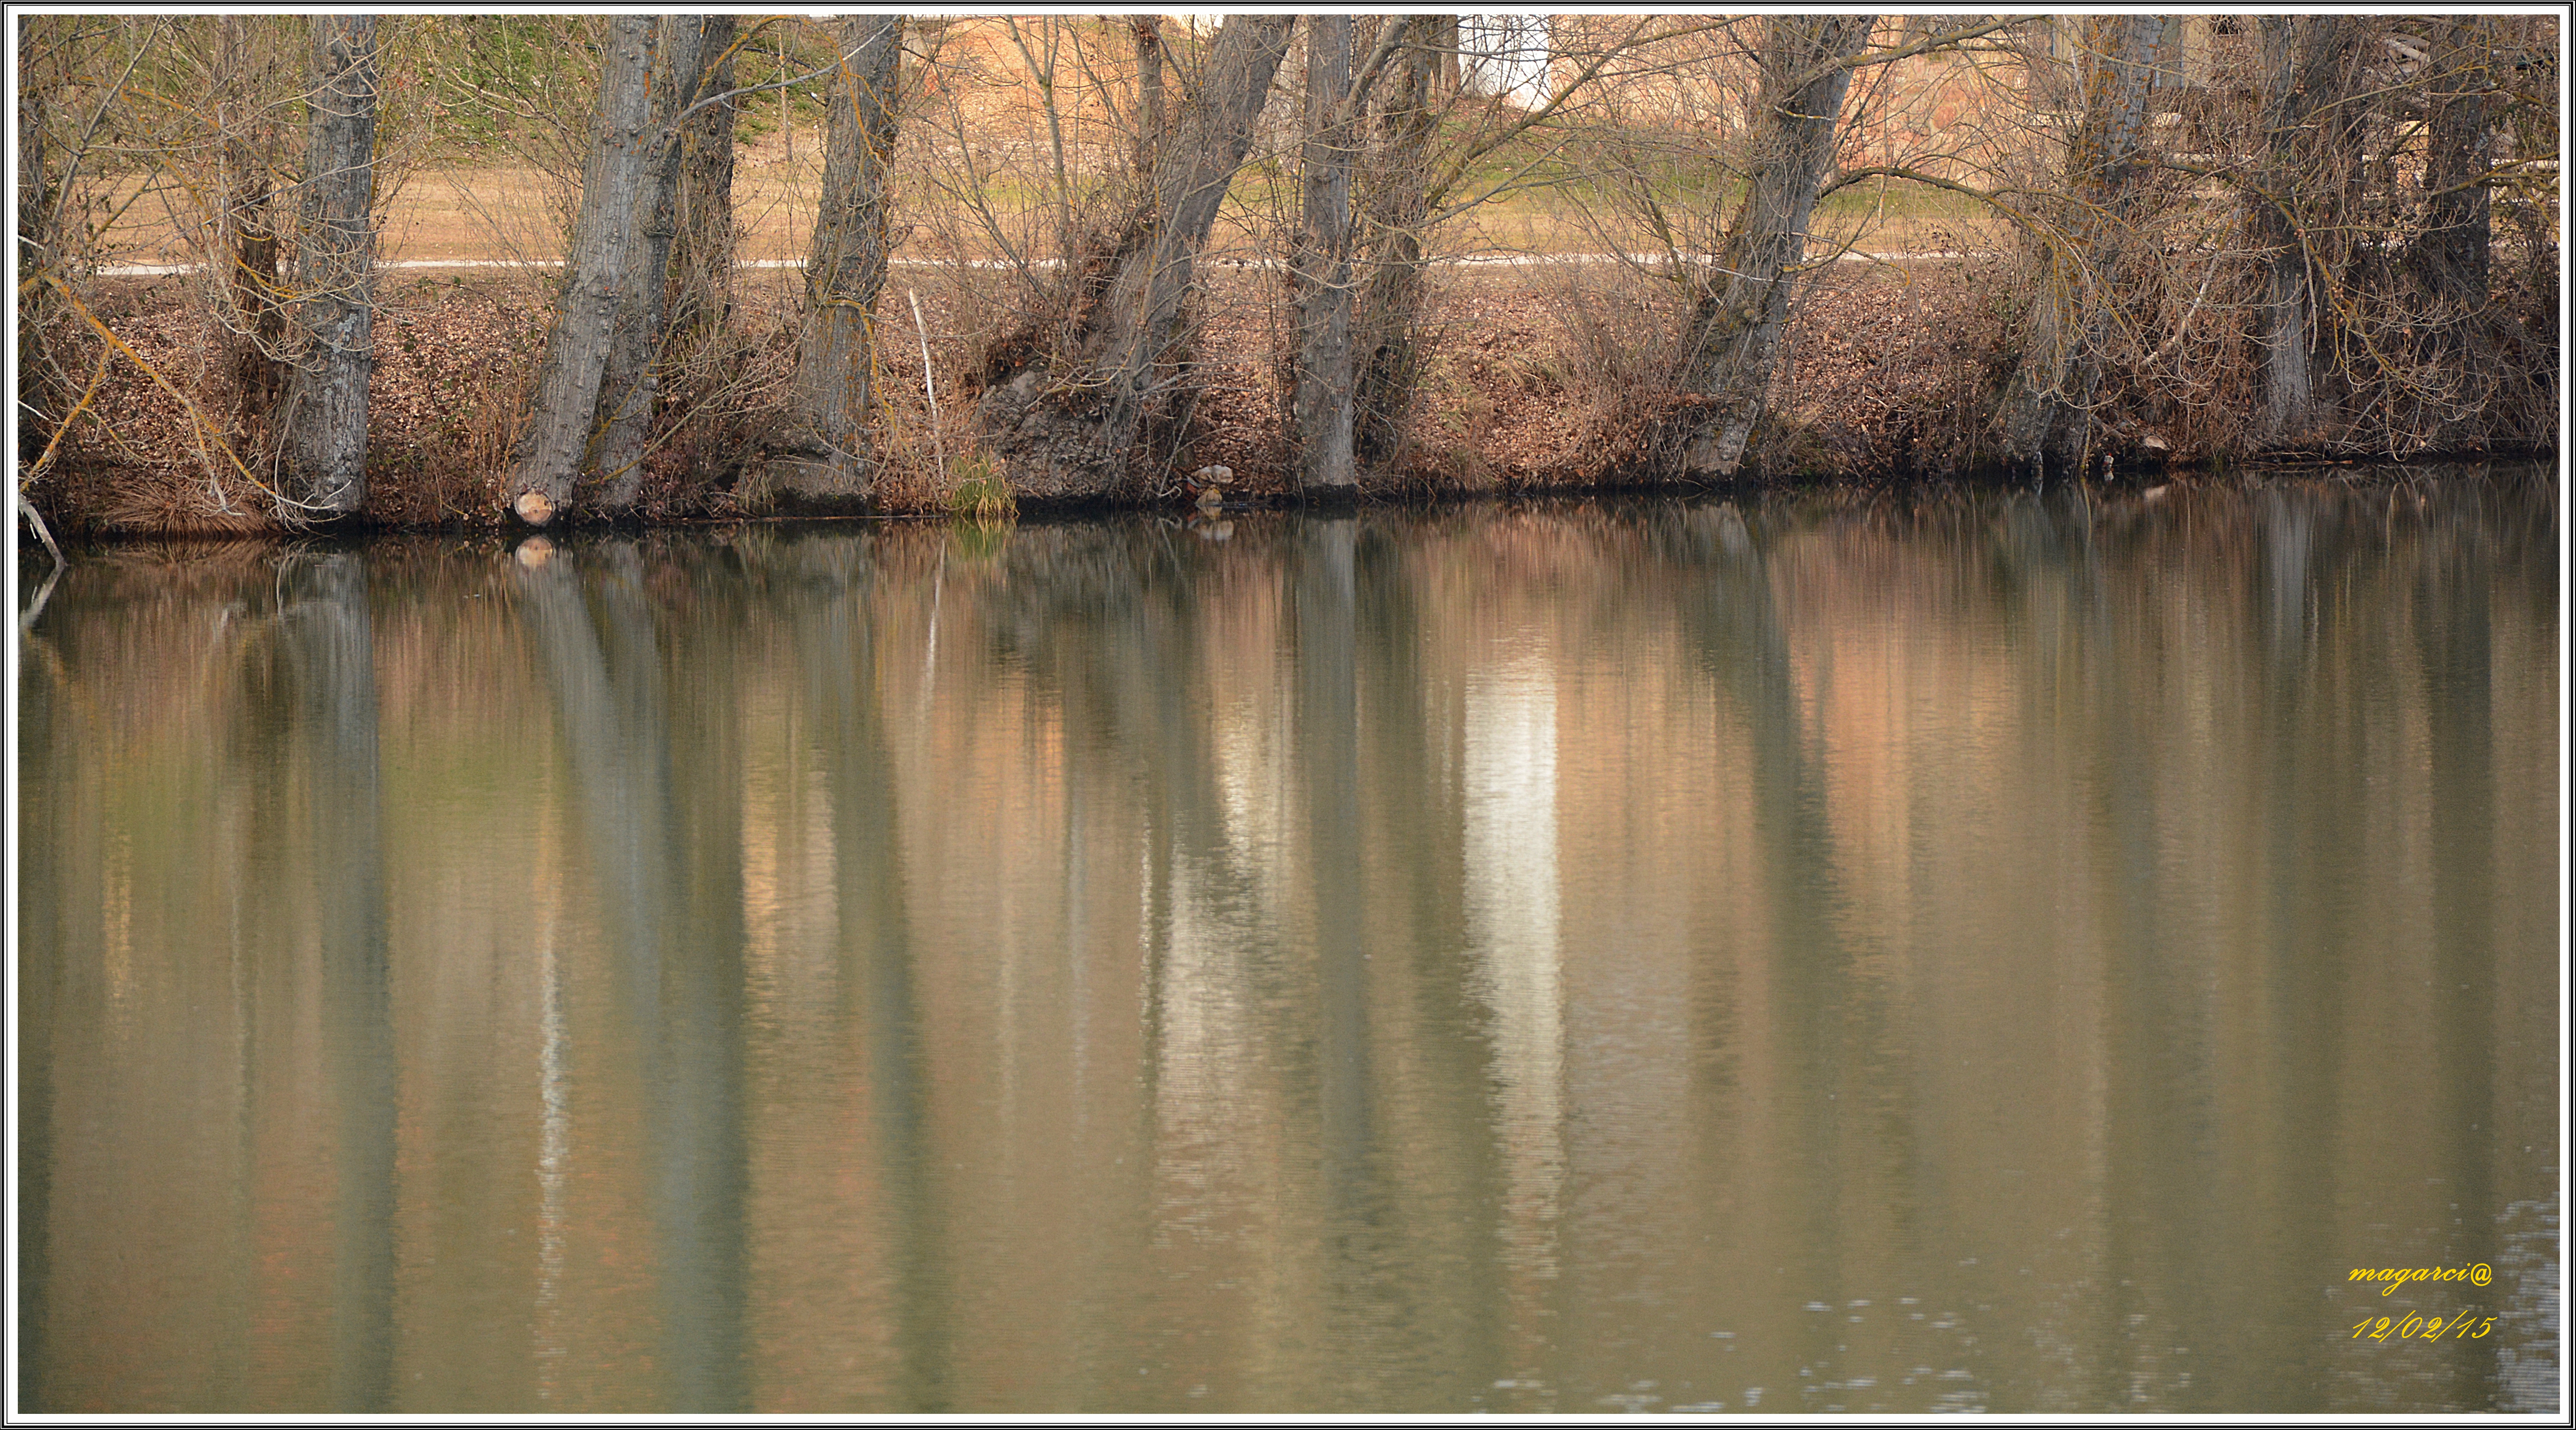
tree, water, nature, forest, branch, wood, sunlight, leaf, green, reflection, autumn, wetland, habitat, carnaval, atmospheric phenomenon